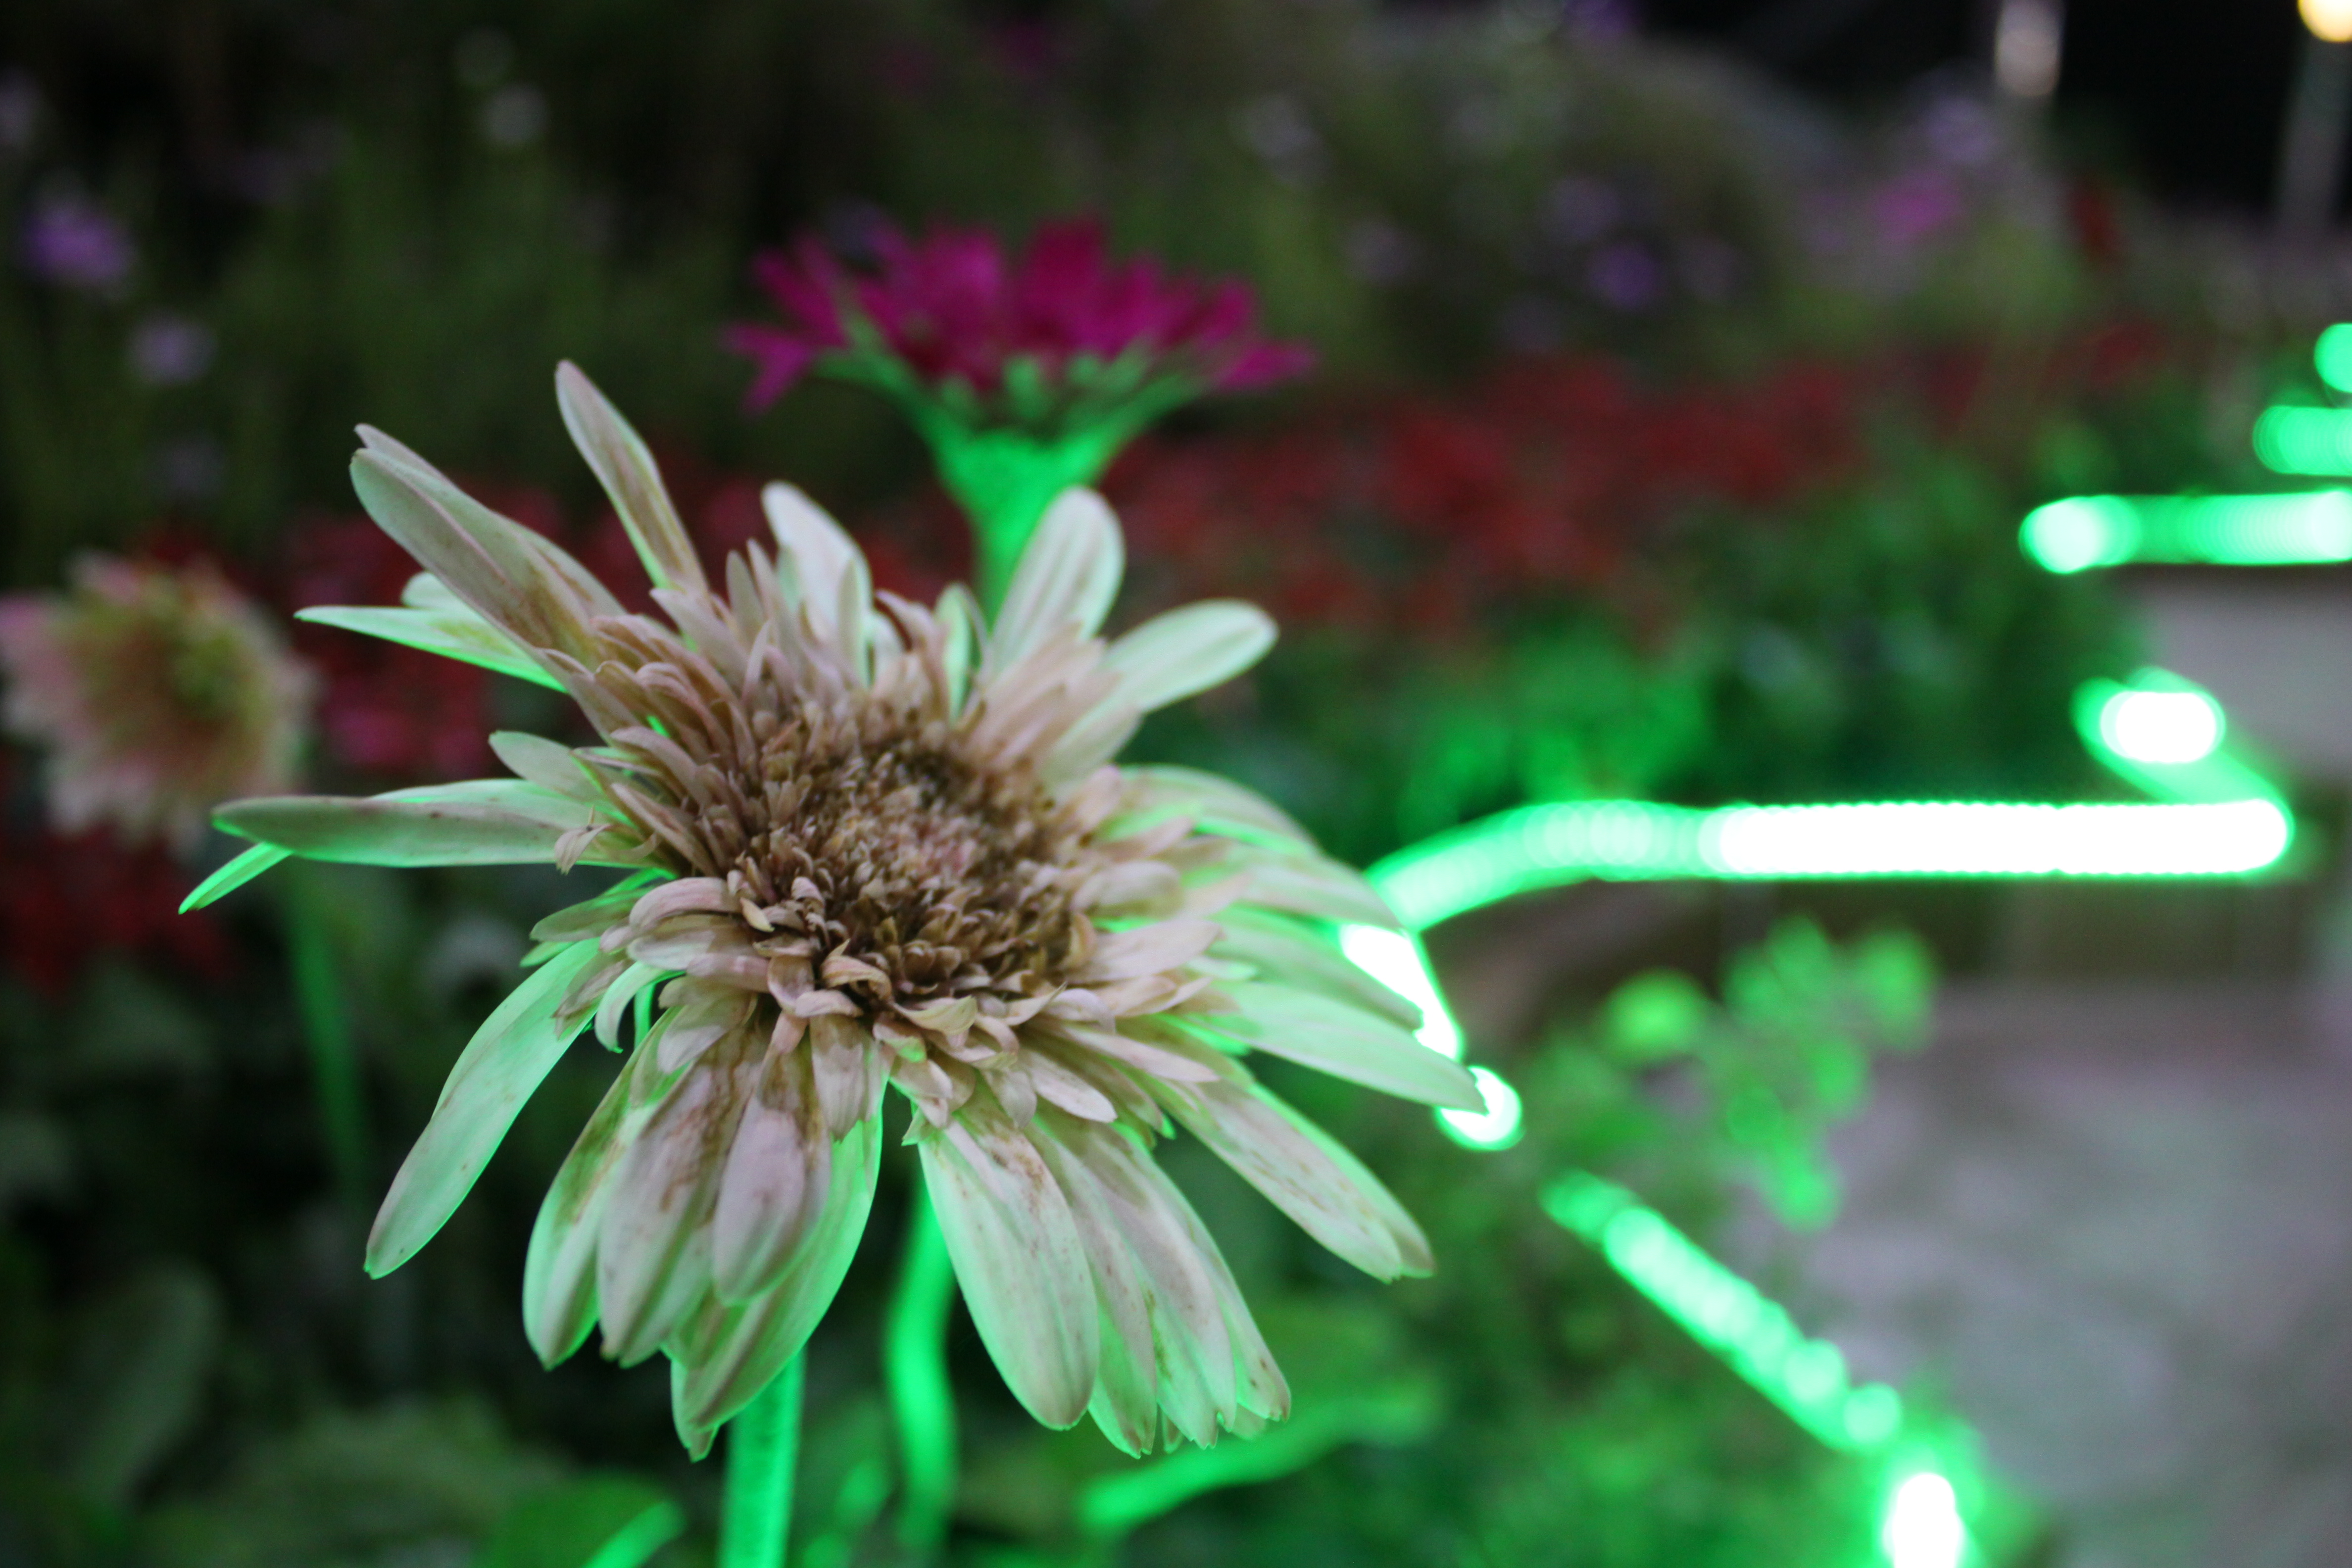
flower, plant, green, petal, terrestrial plant, grass, herbaceous plant, flowering plant, annual plant, daisy family, macro photography, pollen, wildflower, Forb, herb, plant stem, Pedicel, perennial plant, garden